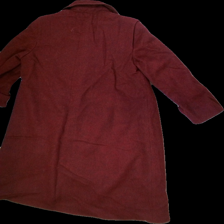
View: back
Type: Robe
Category: Ladies
Brand: Kappahl
Colors: Red
Material: 60%wool 30%polyester 10%nylon
Cut: Regular
Season: Winter
Price range: 150-250
Recommended usage: Export